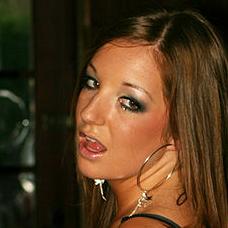
Age: 20